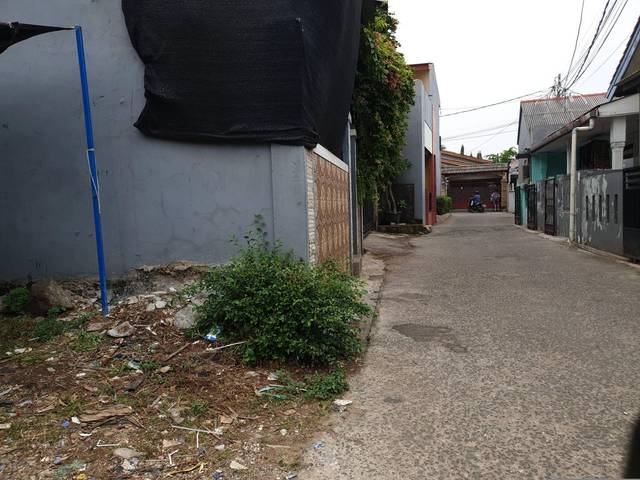
Region: Indonesia
Coordinates: -6.255, 106.931